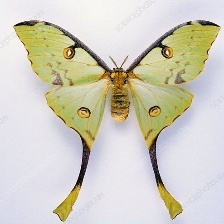
Species: COMET MOTH